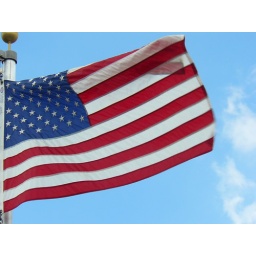
another shot of the flag in front of the old train depot. I just love how the flag looked against the blue blue sky yesterday!!